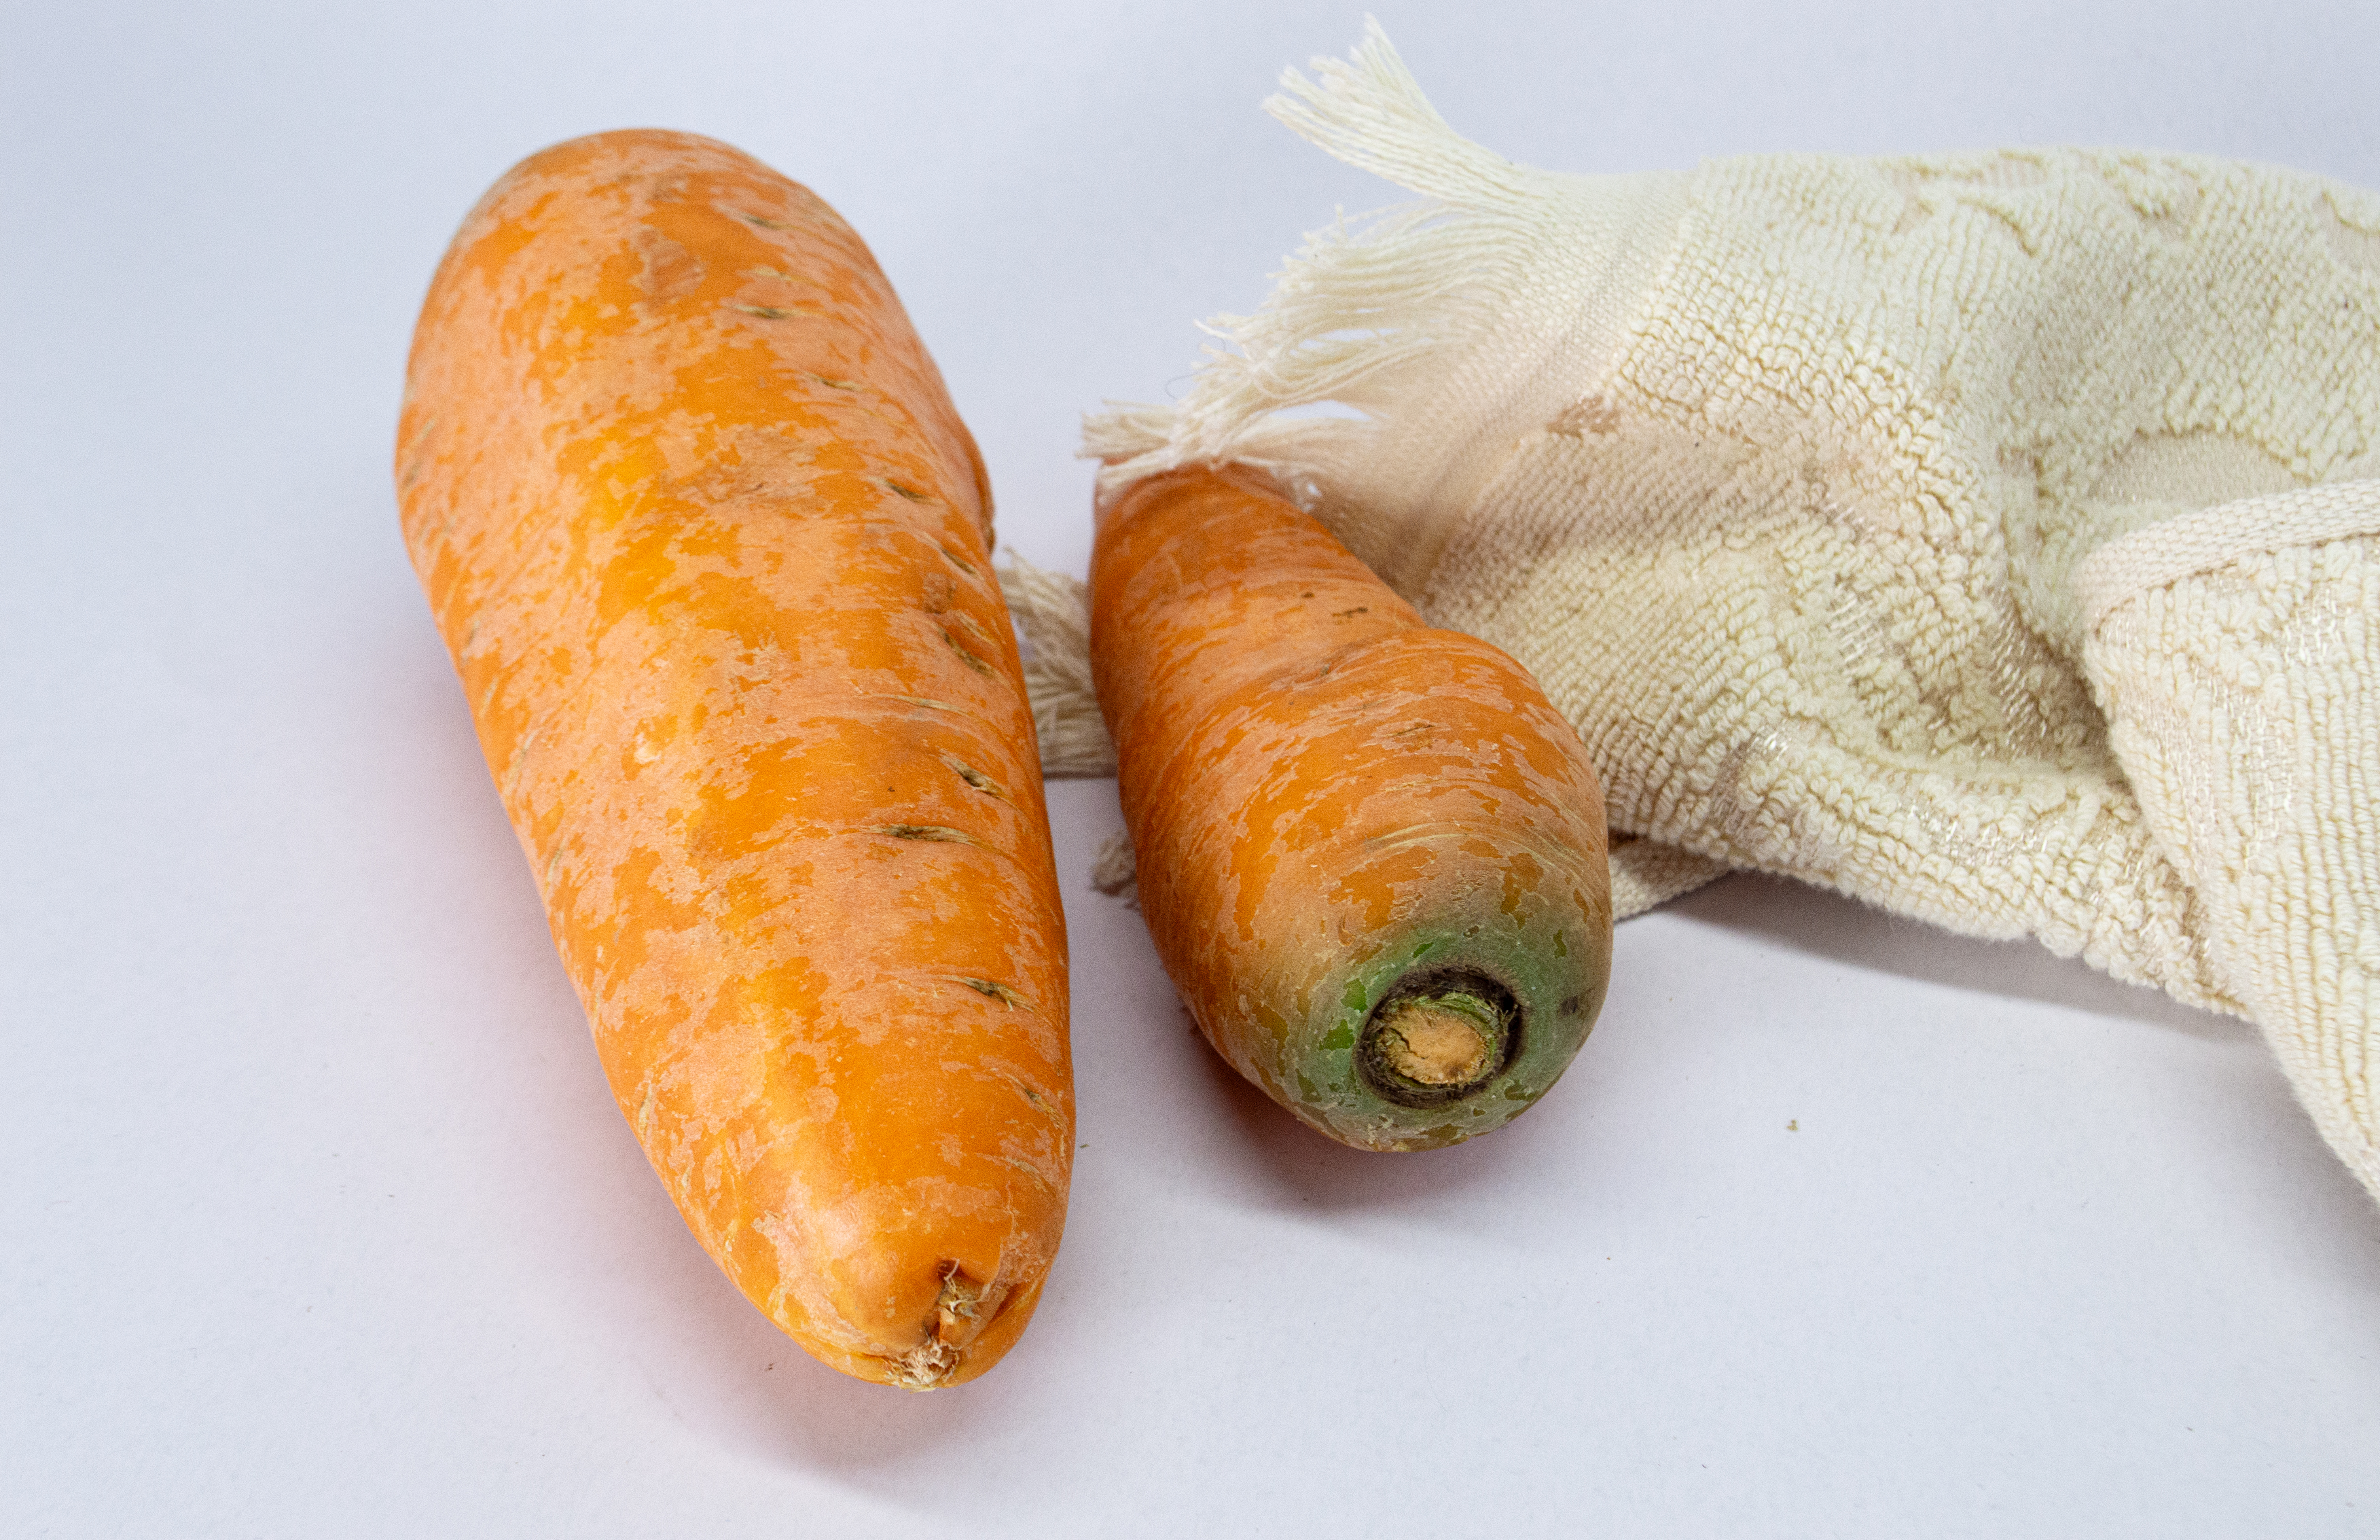
carrot, vegetable, fresh, isolated, food, agriculture, antioxidant, clipping, closeup, cookery, crop, crunchy, diet, eat, edible, farming, fruit, full, group, harvest, root, plant, leaf, salad, organic, small, ingredient, studio shot, purity, photography, healthy eating, body care, choice, background, wooden, vegetarian, healthy, green, orange, farm, freshness, harvesting, farmer, homegrown produce, agricultural field, growth, cultivated, holding, hand, gardening, cut out, white color, raw food, no people, simplicity, color image, green color, copy space, freshly, view, beautiful, copy, space, path, spiritual, love, romantic, god, road, produce, root vegetables, natural foods, tuber, wild carrot, baby carrot, superfood, Umbellifers, Arracacia xanthorrhiza, Food group